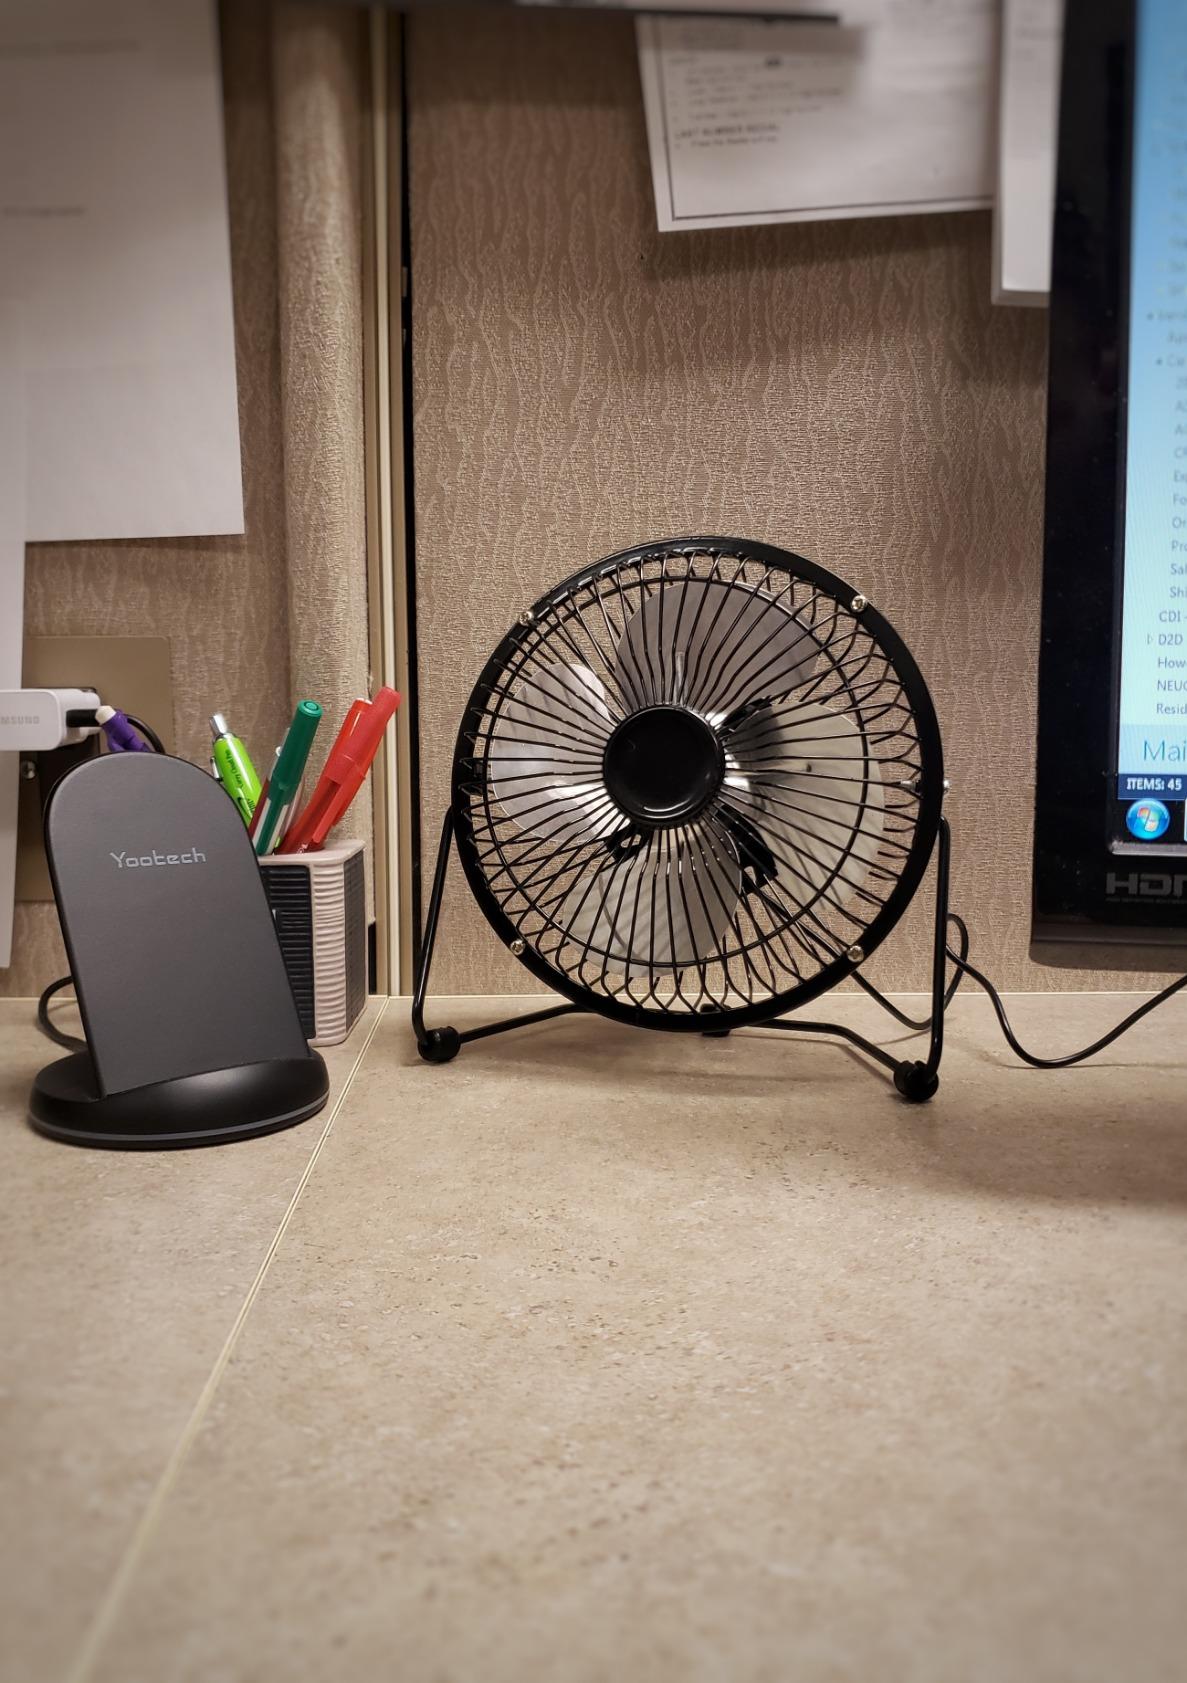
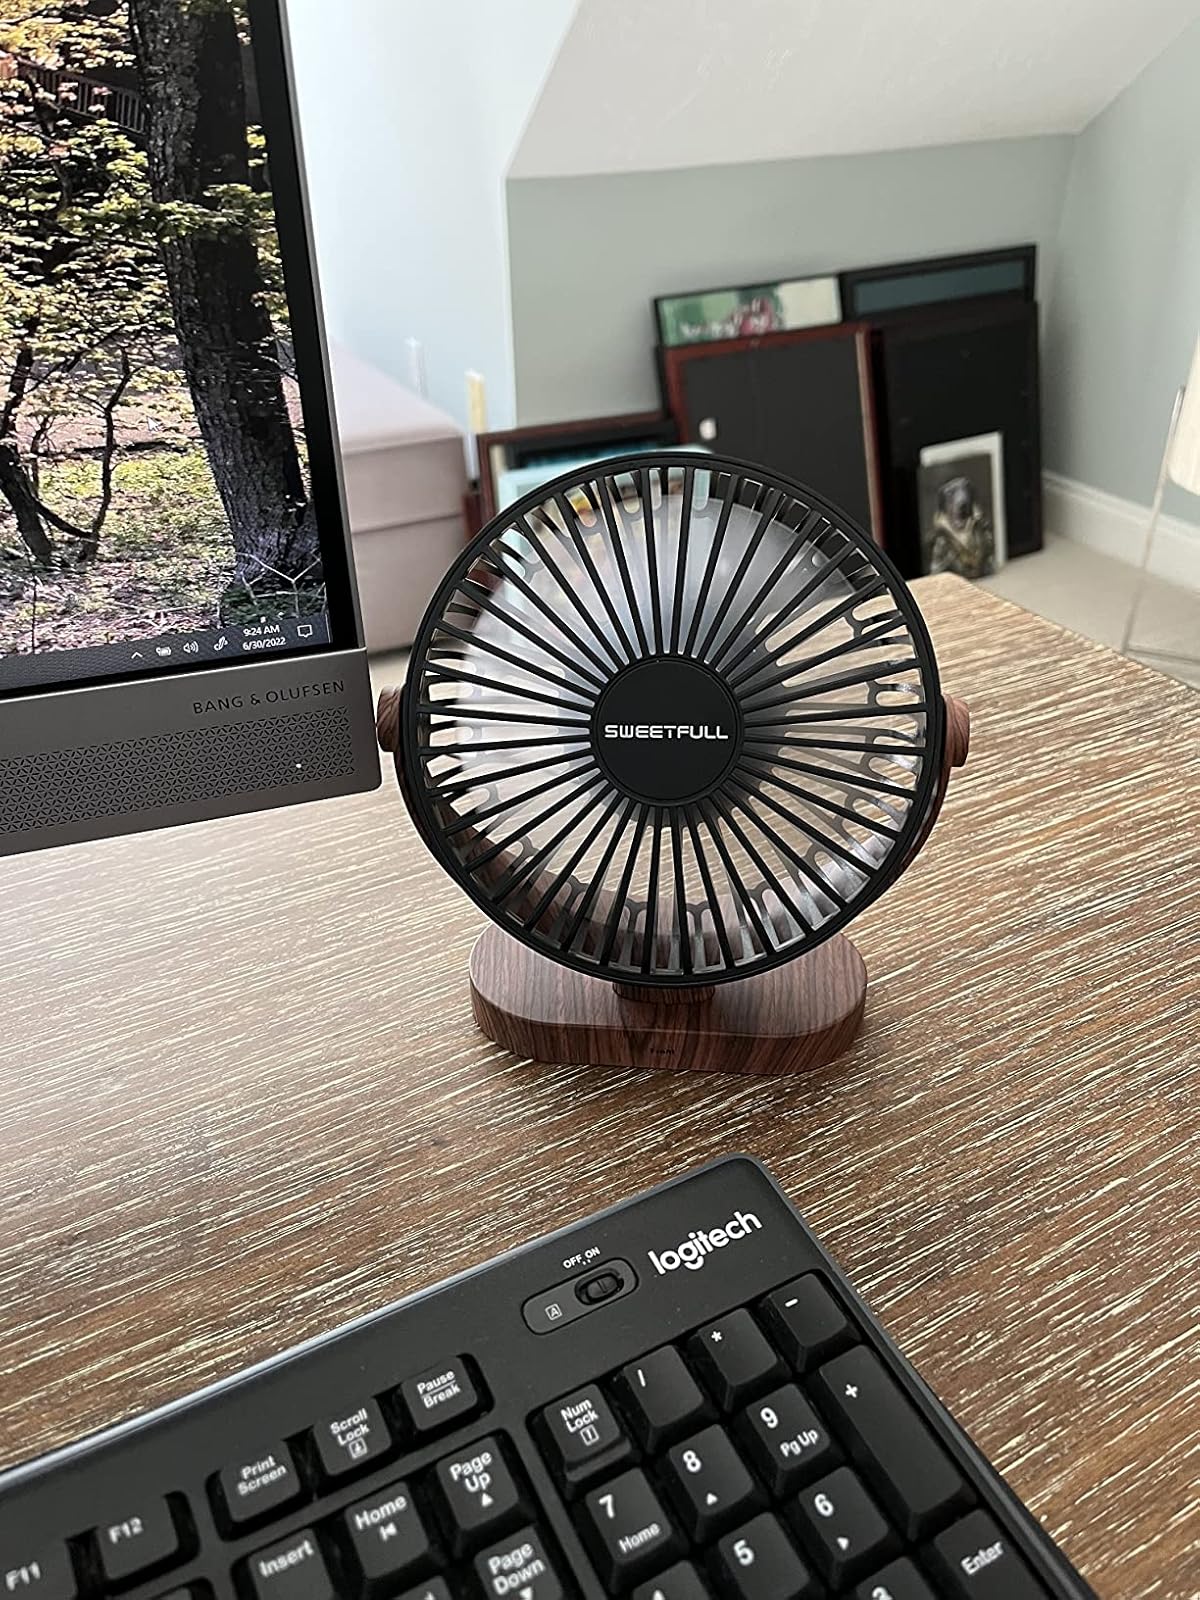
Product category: fan
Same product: no